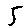
Label: 5